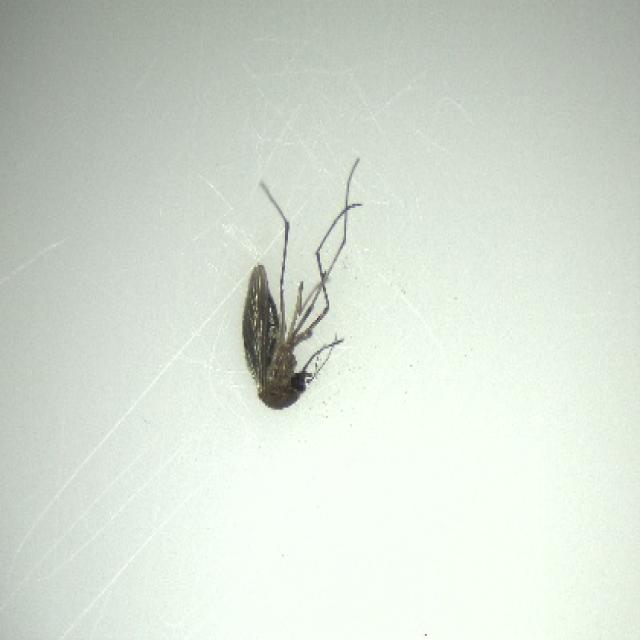
Species: culex_tritaeniorhynchus